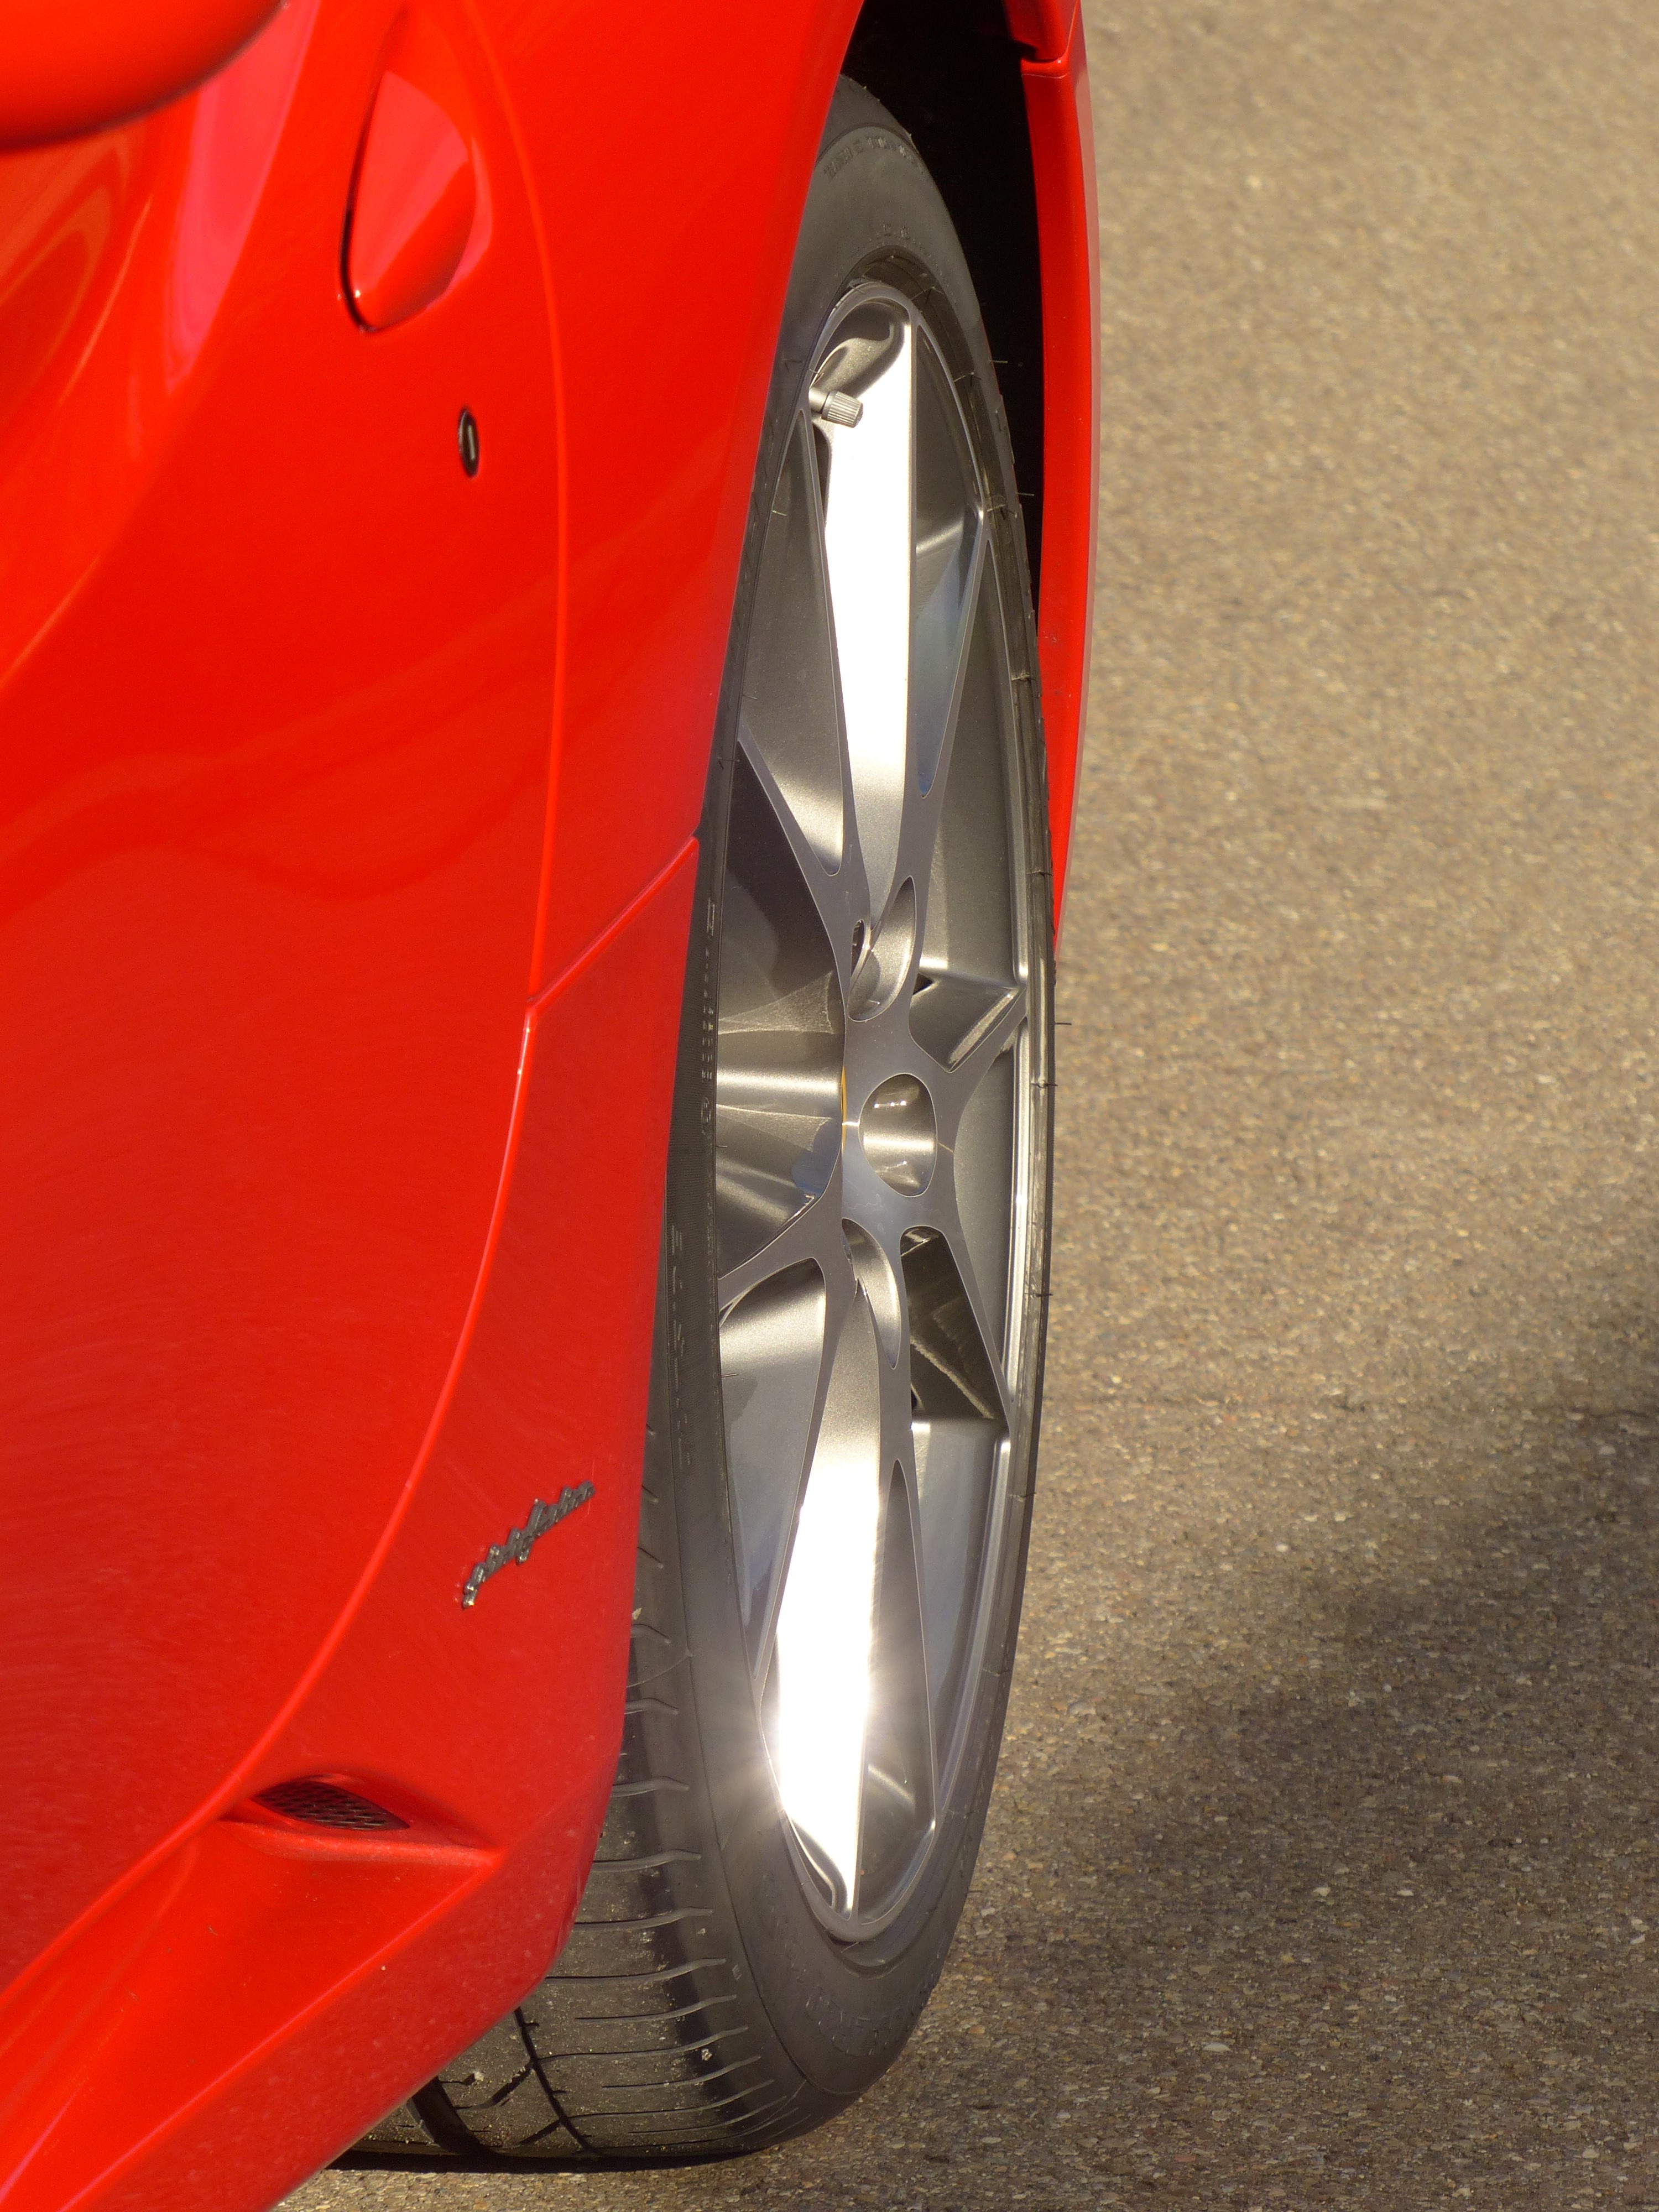
sport, car, wheel, red, vehicle, spoke, drive, auto, speed, tire, sports car, bumper, supercar, rim, racing, expensive, ferrari, fast, racing car, alloy wheel, auto part, automobile make, automotive exterior, automotive tire